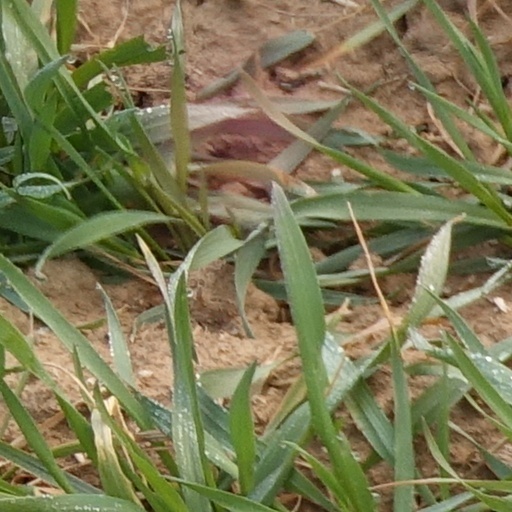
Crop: wheat